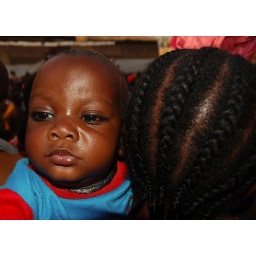
This little boy kept reaching out to touch my pink skin, fascinated by its difference to his own !